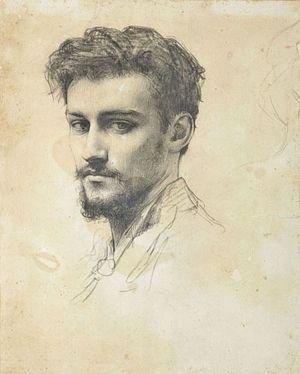
Portrait de Paul Victor Grandhomme
Paul Victor Grandhomme, né le 23 octobre 1851 à Paris et mort en 1944 à Saint-Briac-sur-Mer, est un peintre émailleur, orfèvre et médailleur français.